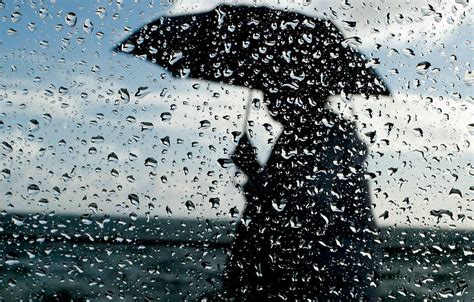
Weather: rain or strom